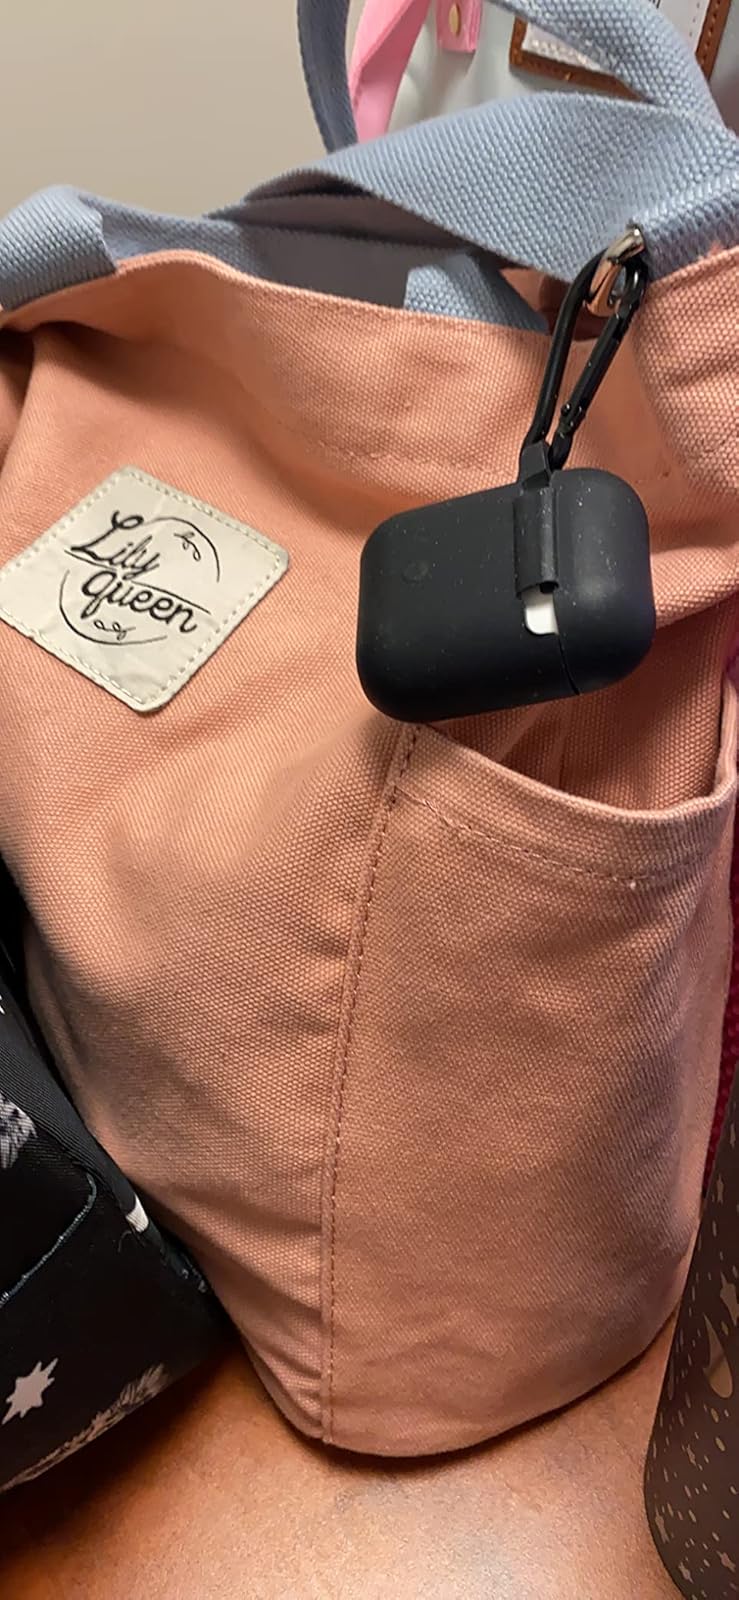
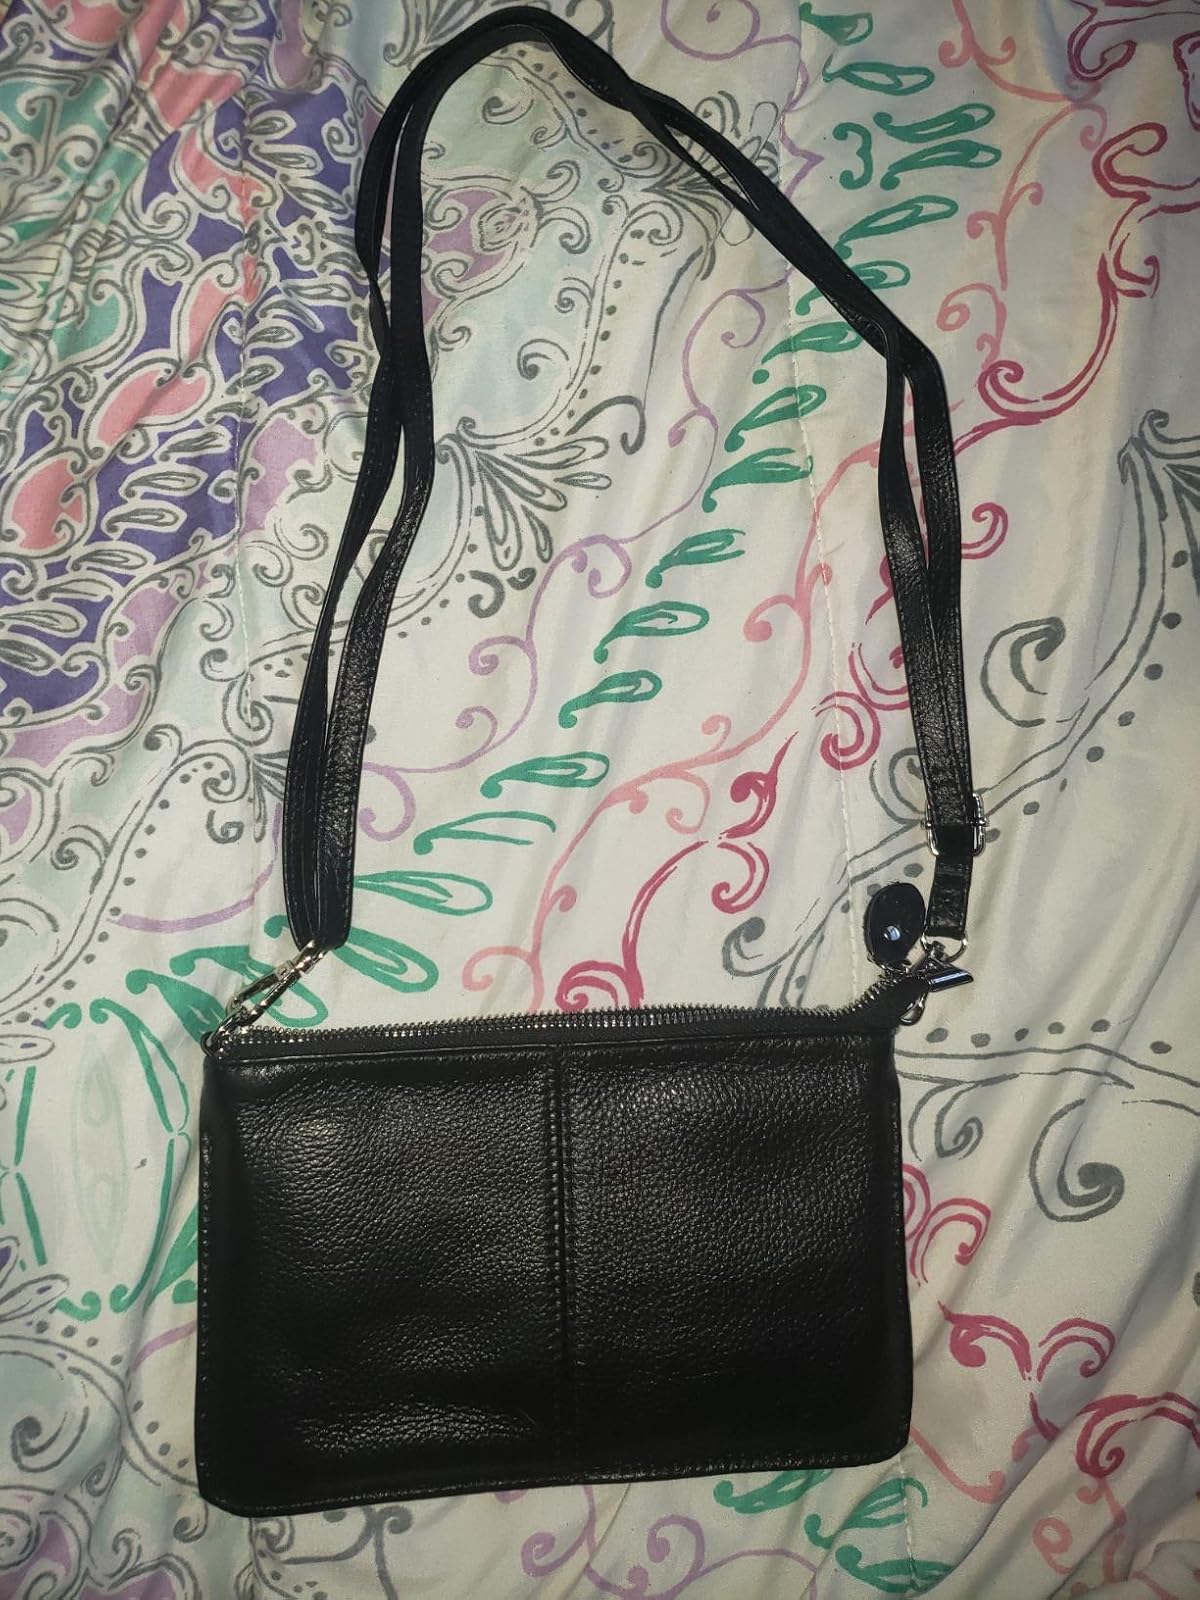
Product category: accessories_handbag
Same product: no